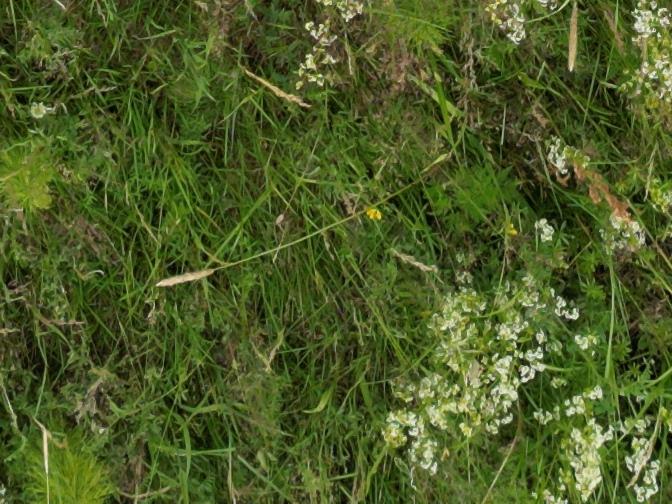
Flowers visible: yarrow flowers, yarrow flowers, yarrow flowers, yarrow flowers,  daisy flowers, yarrow flowers